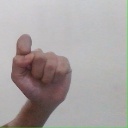
अक्षर: घ